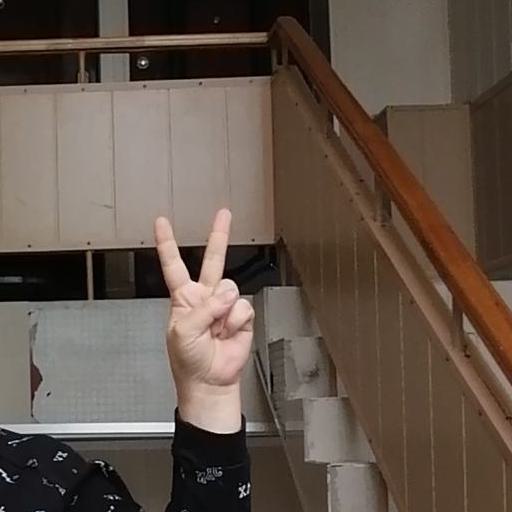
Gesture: peace